Hurricane Barbara (1953)

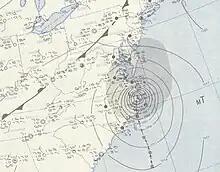
August 14 weather map featuring Hurricane Barbara

Hurricane Barbara was the second named tropical cyclone of the 1953 Atlantic hurricane season. Forming from a tropical wave on August 11 in the southern Bahamas, Barbara moved northward and attained hurricane status the next day. Ultimately peaking with winds corresponding to a Category 1 hurricane on the modern-day Saffir–Simpson hurricane scale, Barbara moved ashore in eastern North Carolina and curved back out to sea. The storm passed to the southeast of the New England region and dissipated on August 16. Damage from the hurricane was fairly minor, totaling around $1.3 million (1953 USD, $ USD). Most of it occurred in North Carolina and Virginia from crop damage. The hurricane left several injuries, some traffic accidents, as well as seven fatalities in the eastern United States; at least two were due to electrocution from downed power lines. Offshore Atlantic Canada, a small boat sunk, killing its crew of two.